This Day and Age (film)

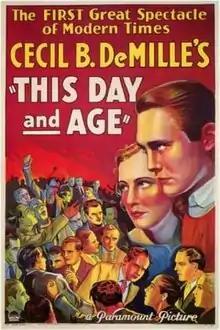

This Day and Age is a 1933 American pre-Code film directed by Cecil B. DeMille and starring Charles Bickford and Richard Cromwell. It is one of his rarest films and has been released on home video through the Universal Pictures Vault Series DVD collection.